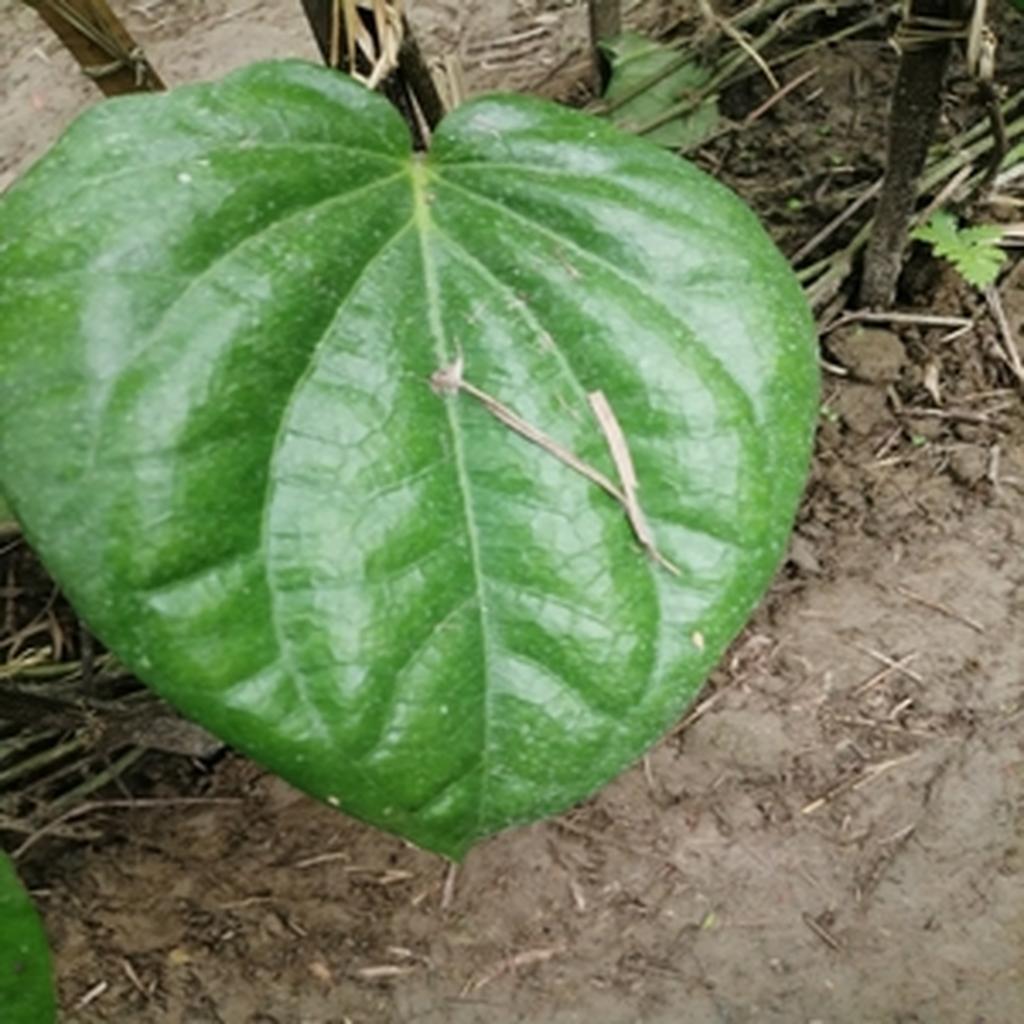
Label: Healthy_Leaf